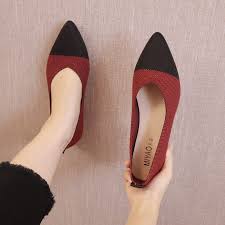
Label: Ballet Flat